Clodomir Houard

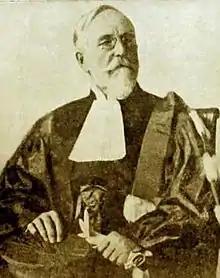

Clodomir Antony Vincent Houard (1873–1943) was a French botanist and entomologist whose chief interest was plant galls. He was Professor of Botany at the University of Strasbourg in 1940, and was the author of some 95 works on cecidology in 230 publications in 3 languages.